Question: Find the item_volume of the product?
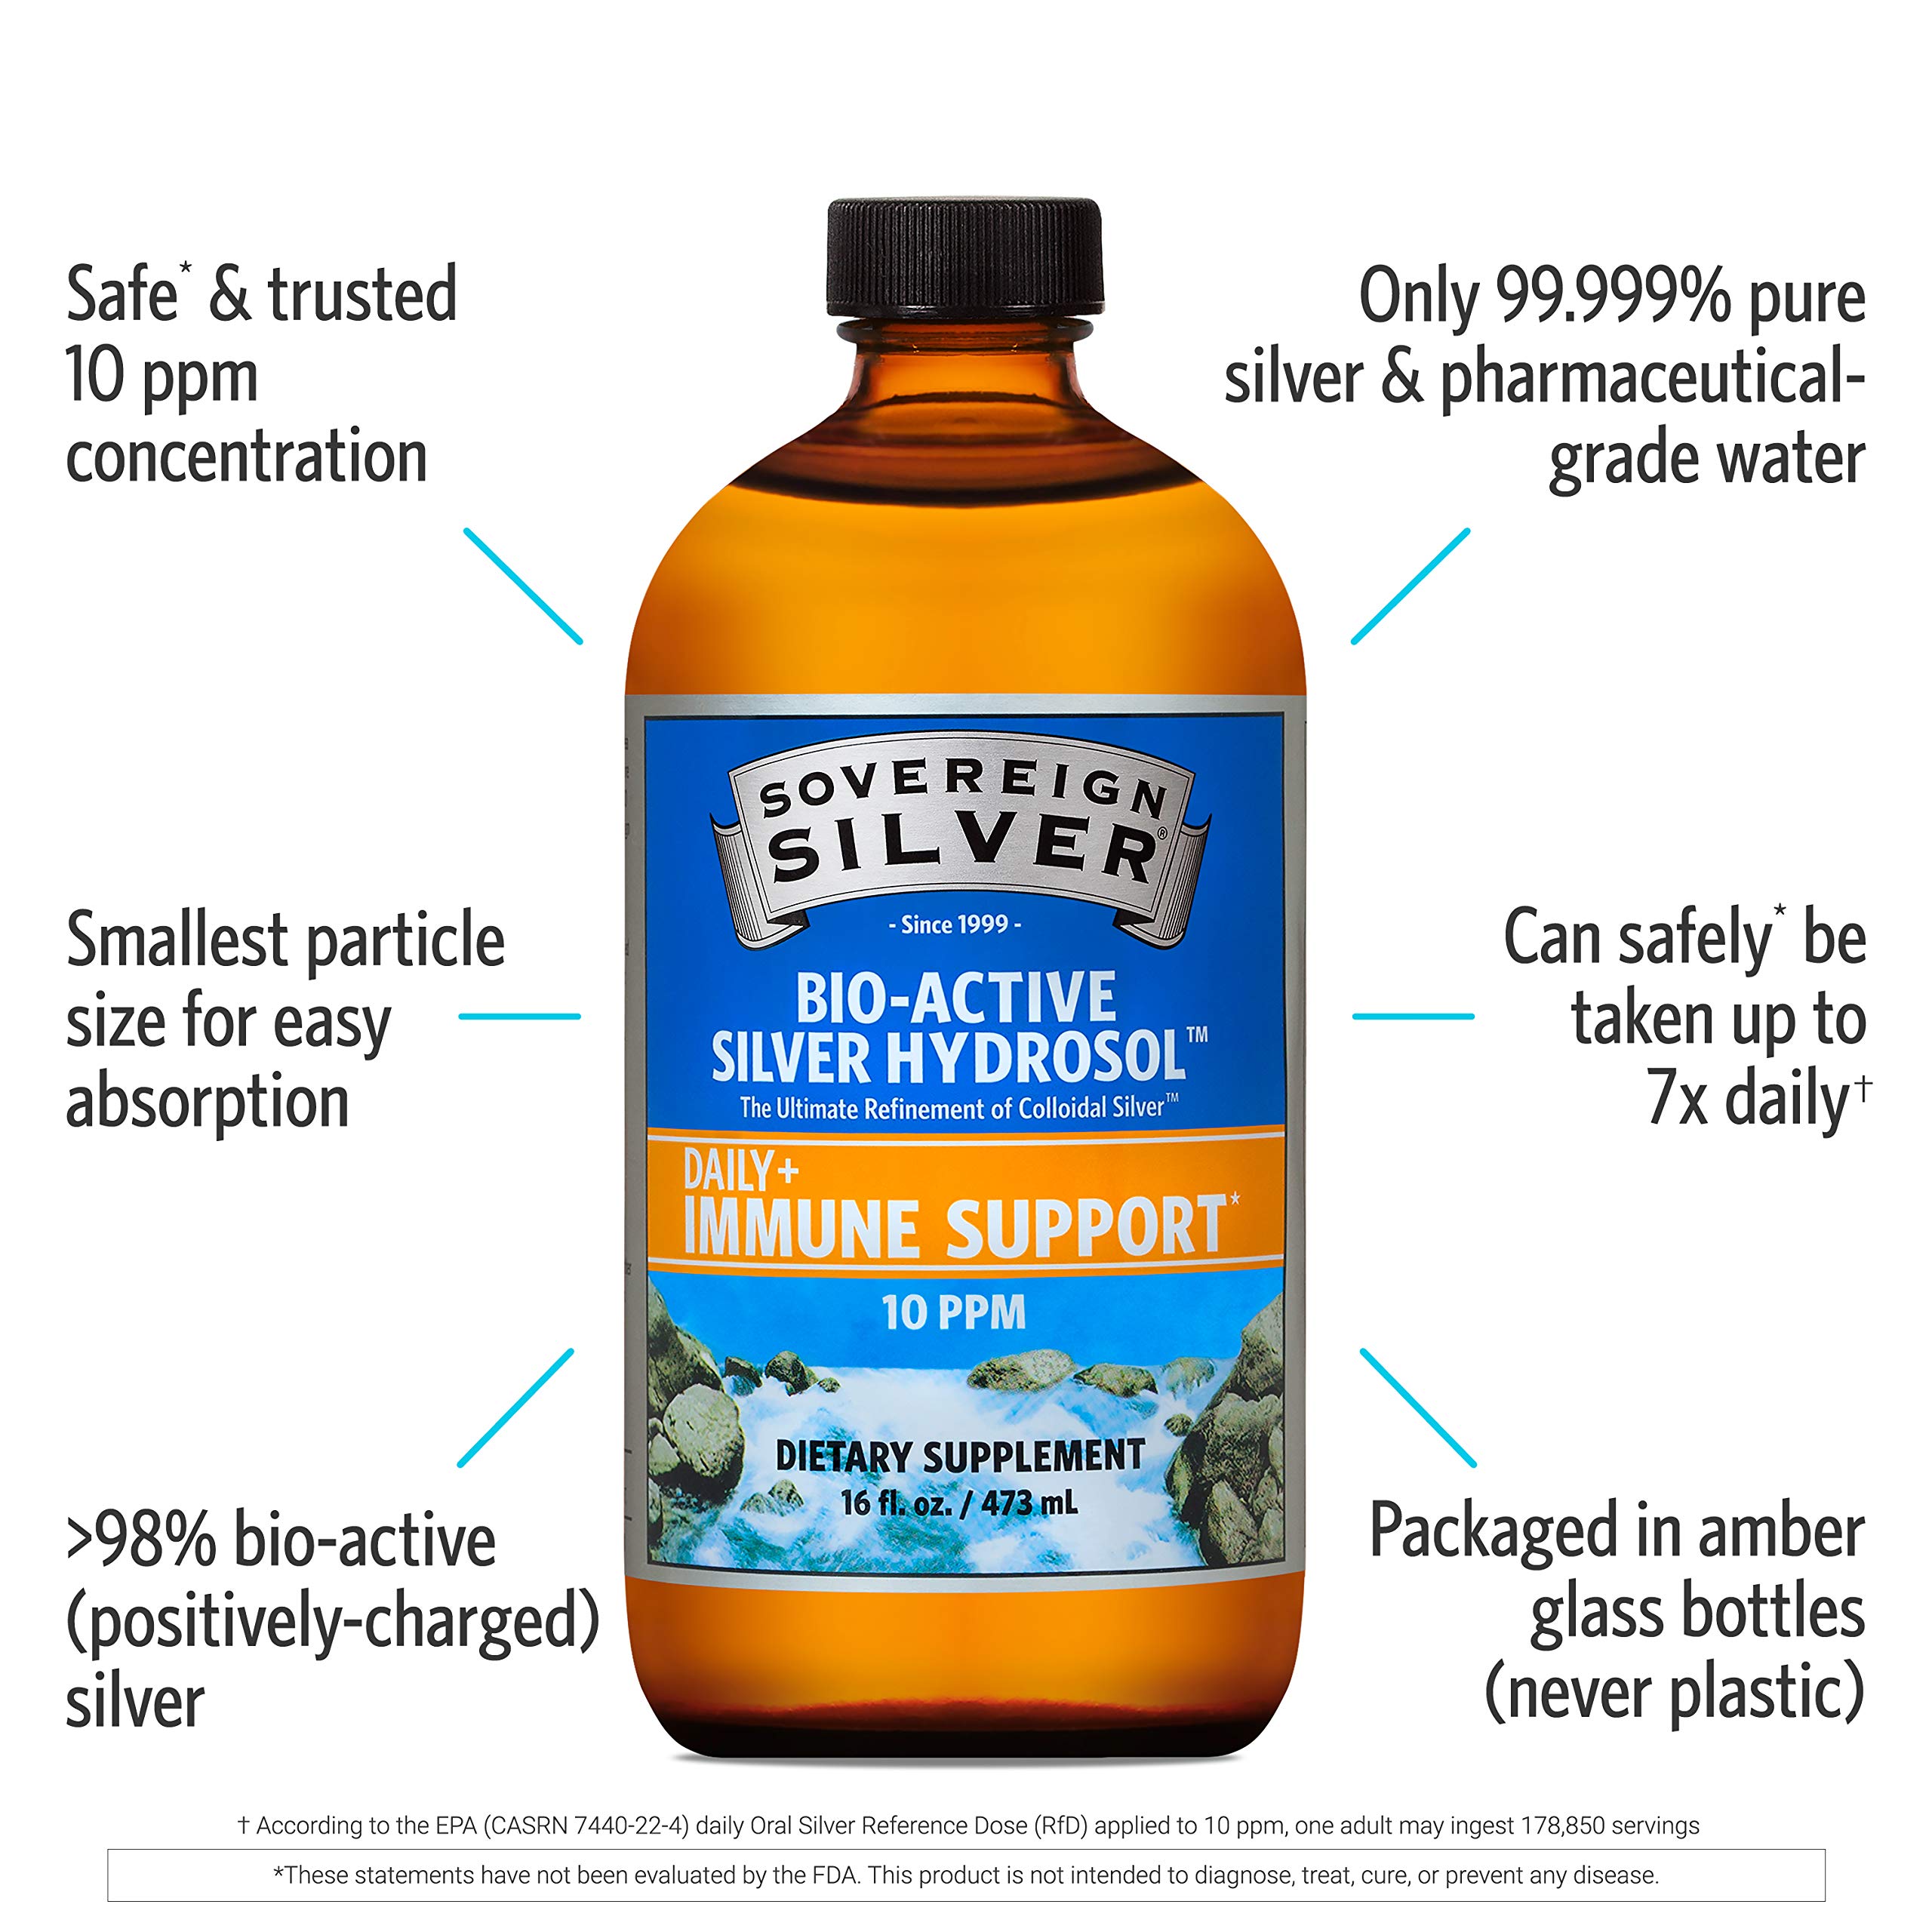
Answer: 16.0 fluid ounce